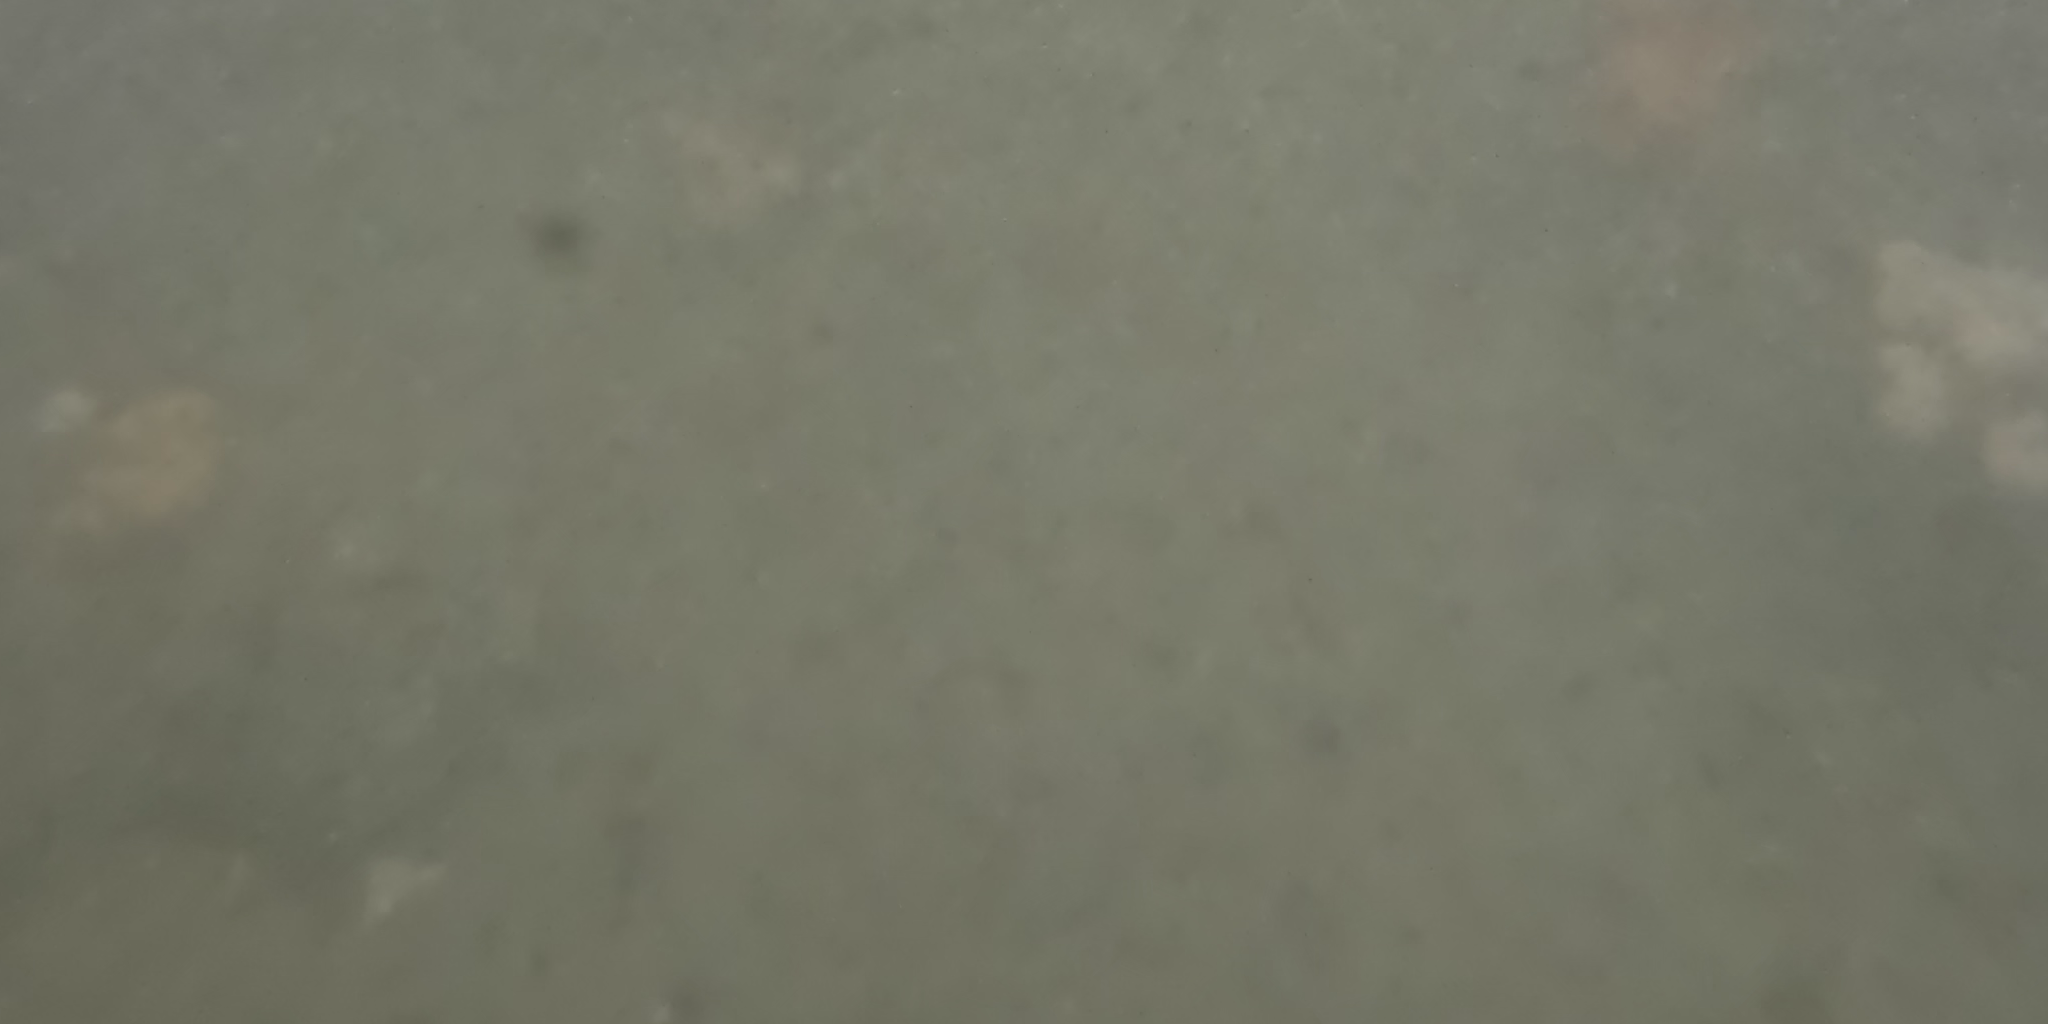
Seabed habitat: stone